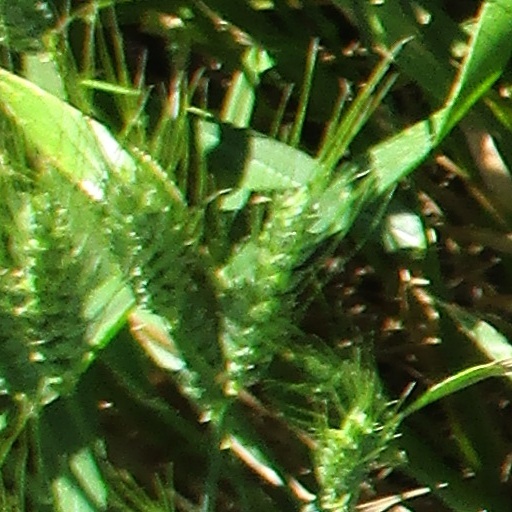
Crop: wheat